The Bahamas

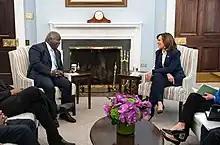
US vice president Kamala Harris with prime minister Philip Davis of the Bahamas at the Office of the Vice President in 2023

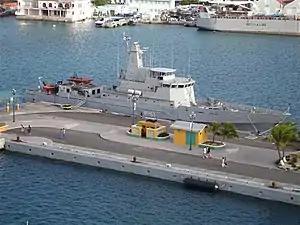

It was generally believed that the Bahamas were formed approximately 200 million years ago, when Pangaea started to break apart. In current times, it endures as an archipelago containing over 700 islands and cays, fringed around different coral reefs. The limestone that comprises the Banks has been accumulating since at least the Cretaceous period, and perhaps as early as the Jurassic; today the total thickness under the Great Bahama Bank is over 4.5 kilometres (2.8 miles). As the limestone was deposited in shallow water, the only way to explain this massive column is to estimate that the entire platform has subsided under its own weight at a rate of roughly 3.6 centimetres (2 inches) per 1,000 years.